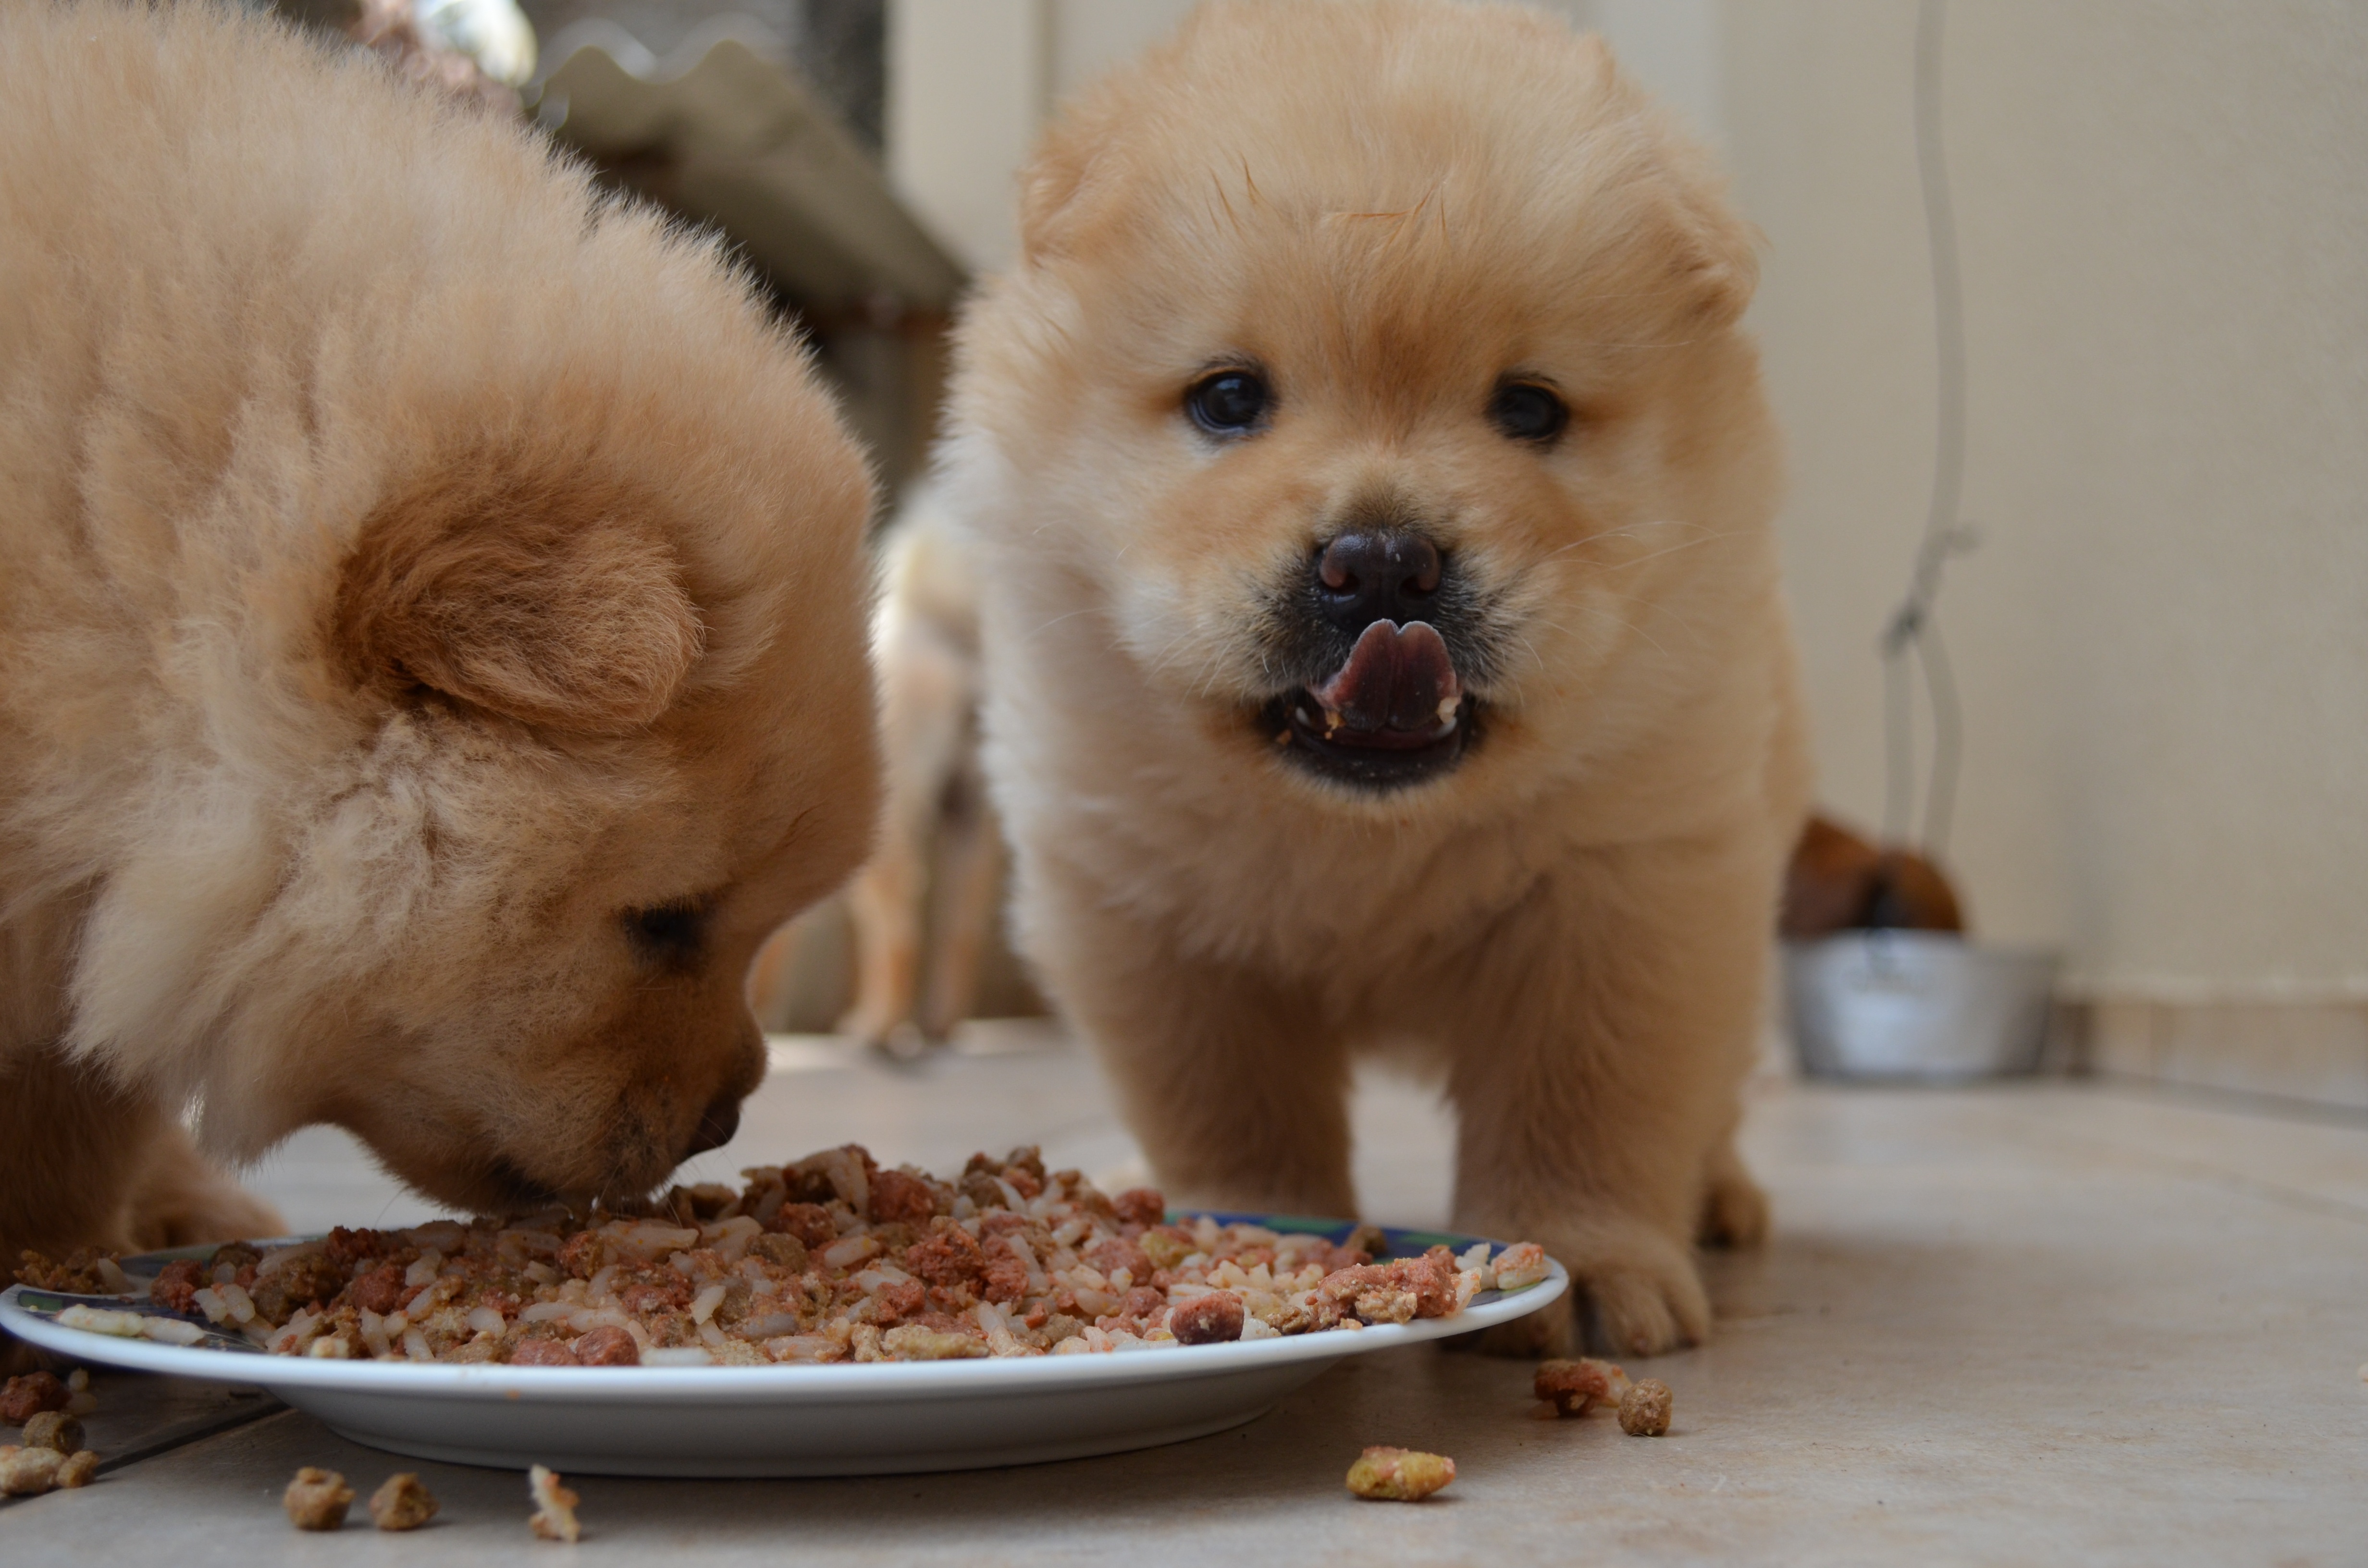
puppy, dog, animal, canine, pet, fur, young, sleeping, mammal, dogs, vertebrate, domestic, adorable, chow chow, dog breed, pomeranian, doggy, dog like mammal, carnivoran, dog breed group, finnish spitz, german spitz mittel, german spitz, german spitz klein, chowchow